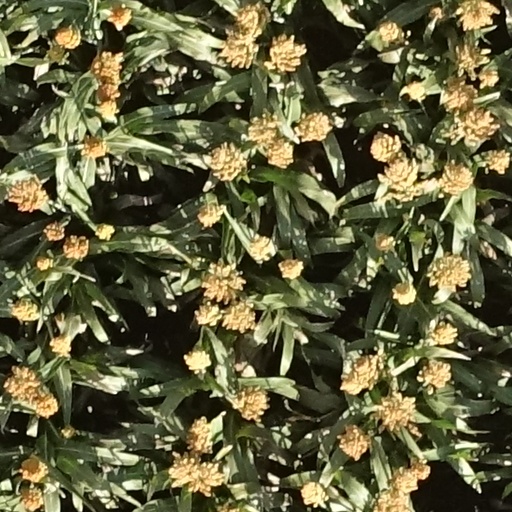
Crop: sorghum